Freehold Borough, New Jersey

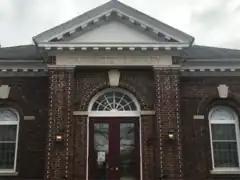
Freehold s home to one of many Carnegie libraries, such as Freehold Public Library, which was built in 1904 from a $10,000 Carnegie grant.

At the beginning of the 20th century, Freehold was an increasingly divided community. The issue of local tax dollars, used as funding for public works and infrastructure projects, was the primary point of contention. The Freeholders living in the downtown area, around the courthouse had very different ideas about how to spend public money compared to the Freeholders living in the surrounding farmland. Tension within the community increased greatly in 1916 when a severe polio epidemic swept through Freehold.